Easter Rising

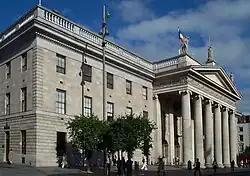
The General Post Office in Dublin – the rebel headquarters

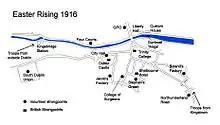
Positions of rebel and British forces in central Dublin

On the morning of Monday 24 April, about 1,200 members of the Irish Volunteers and Irish Citizen Army mustered at several locations in central Dublin. Among them were members of the all-female Cumann na mBan. Some wore Irish Volunteer and Citizen Army uniforms, while others wore civilian clothes with a yellow Irish Volunteer armband, military hats, and bandoliers. They were armed mostly with rifles (especially 1871 Mausers), but also with shotguns, revolvers, a few Mauser C96 semi-automatic pistols, and grenades. The number of Volunteers who mobilised was much smaller than expected. This was due to MacNeill's countermanding order, and the fact that the new orders had been sent so soon beforehand. However, several hundred Volunteers joined the Rising after it began.